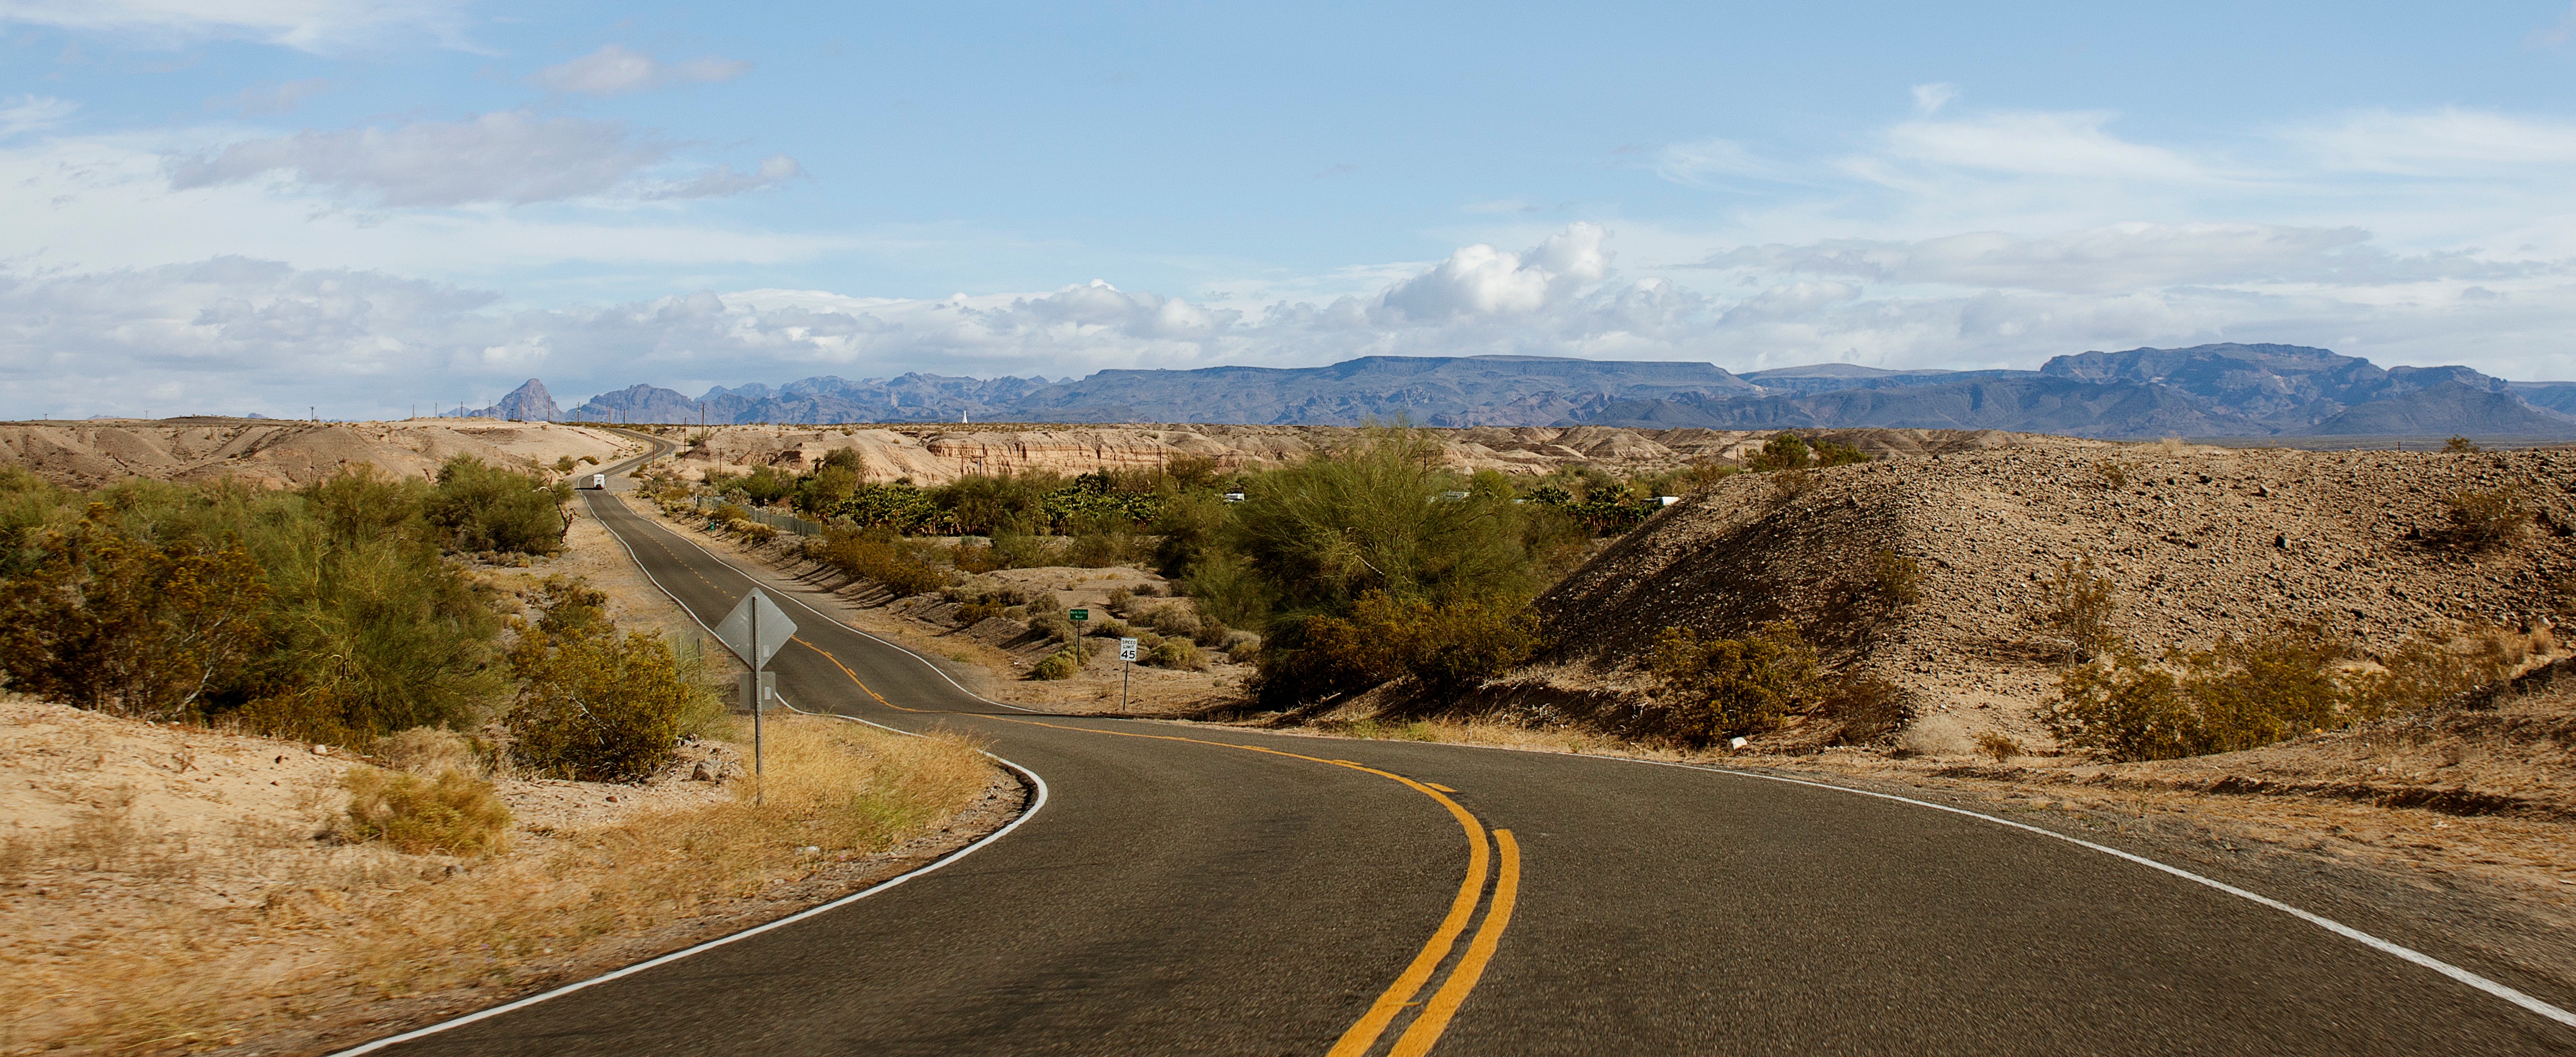
landscape, mountain, road, hill, highway, valley, dirt road, road trip, infrastructure, badlands, plateau, rural area, mountain pass, nonbuilding structure, controlled access highway